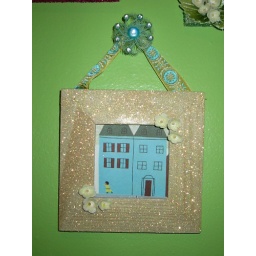
girl in yellow dress